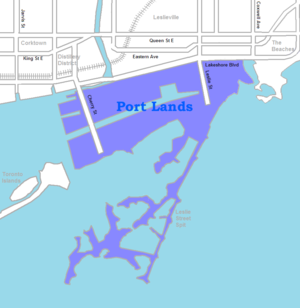
Port Lands, anciennement Portlands, est une zone industrielle de la ville de Toronto, en Ontario, au Canada. Elle est située sur les rives du lac Ontario, au sud du boulevard Lakeshore Est. S'y trouvent notamment la centrale de production électrique Portlands Energy Centre, l'usine de traitement des eaux usées d'Ashbridges Bay, et la centrale électrique Richard Hearn, aujourd'hui hors d'usage.